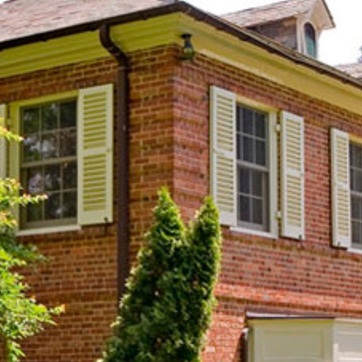
Material: brick